Checkers speech

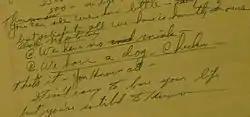
Excerpt from the notes from which Nixon delivered the Checkers speech

Nixon stated that no contributor to the fund got any service that an ordinary constituent would not have received, and then anticipated the skeptical questions, "Well, what did you use the fund for, Senator? Why did you have to have it?" In response to his rhetorical question, he explained salary and office allowances for senators. He went through different ways that political expenses could be met. One way was to be rich, but he stated that he was not rich. Another way was to put one's spouse on the Congressional office payroll, as, he stated, his Democratic rival, Senator John Sparkman, had done. Nixon did not feel comfortable doing that himself with so many deserving stenographers in Washington needing work, though Pat Nixon was a "wonderful stenographer" and sometimes helped out in the office as a volunteer. At this point, the camera turned from Nixon for the first time to reveal Pat Nixon sitting alongside the desk. Nixon indicated he could not continue his law practice, as some Congressmen did, due to the distance to California, and in any event he felt that practicing law while a lawmaker was a conflict of interest. Thus, he indicated, he had found that the best way to pay for political expenses not within his means was to allow contributors to do so. Nixon proffered the legal and accounting opinions as proof of his statements.